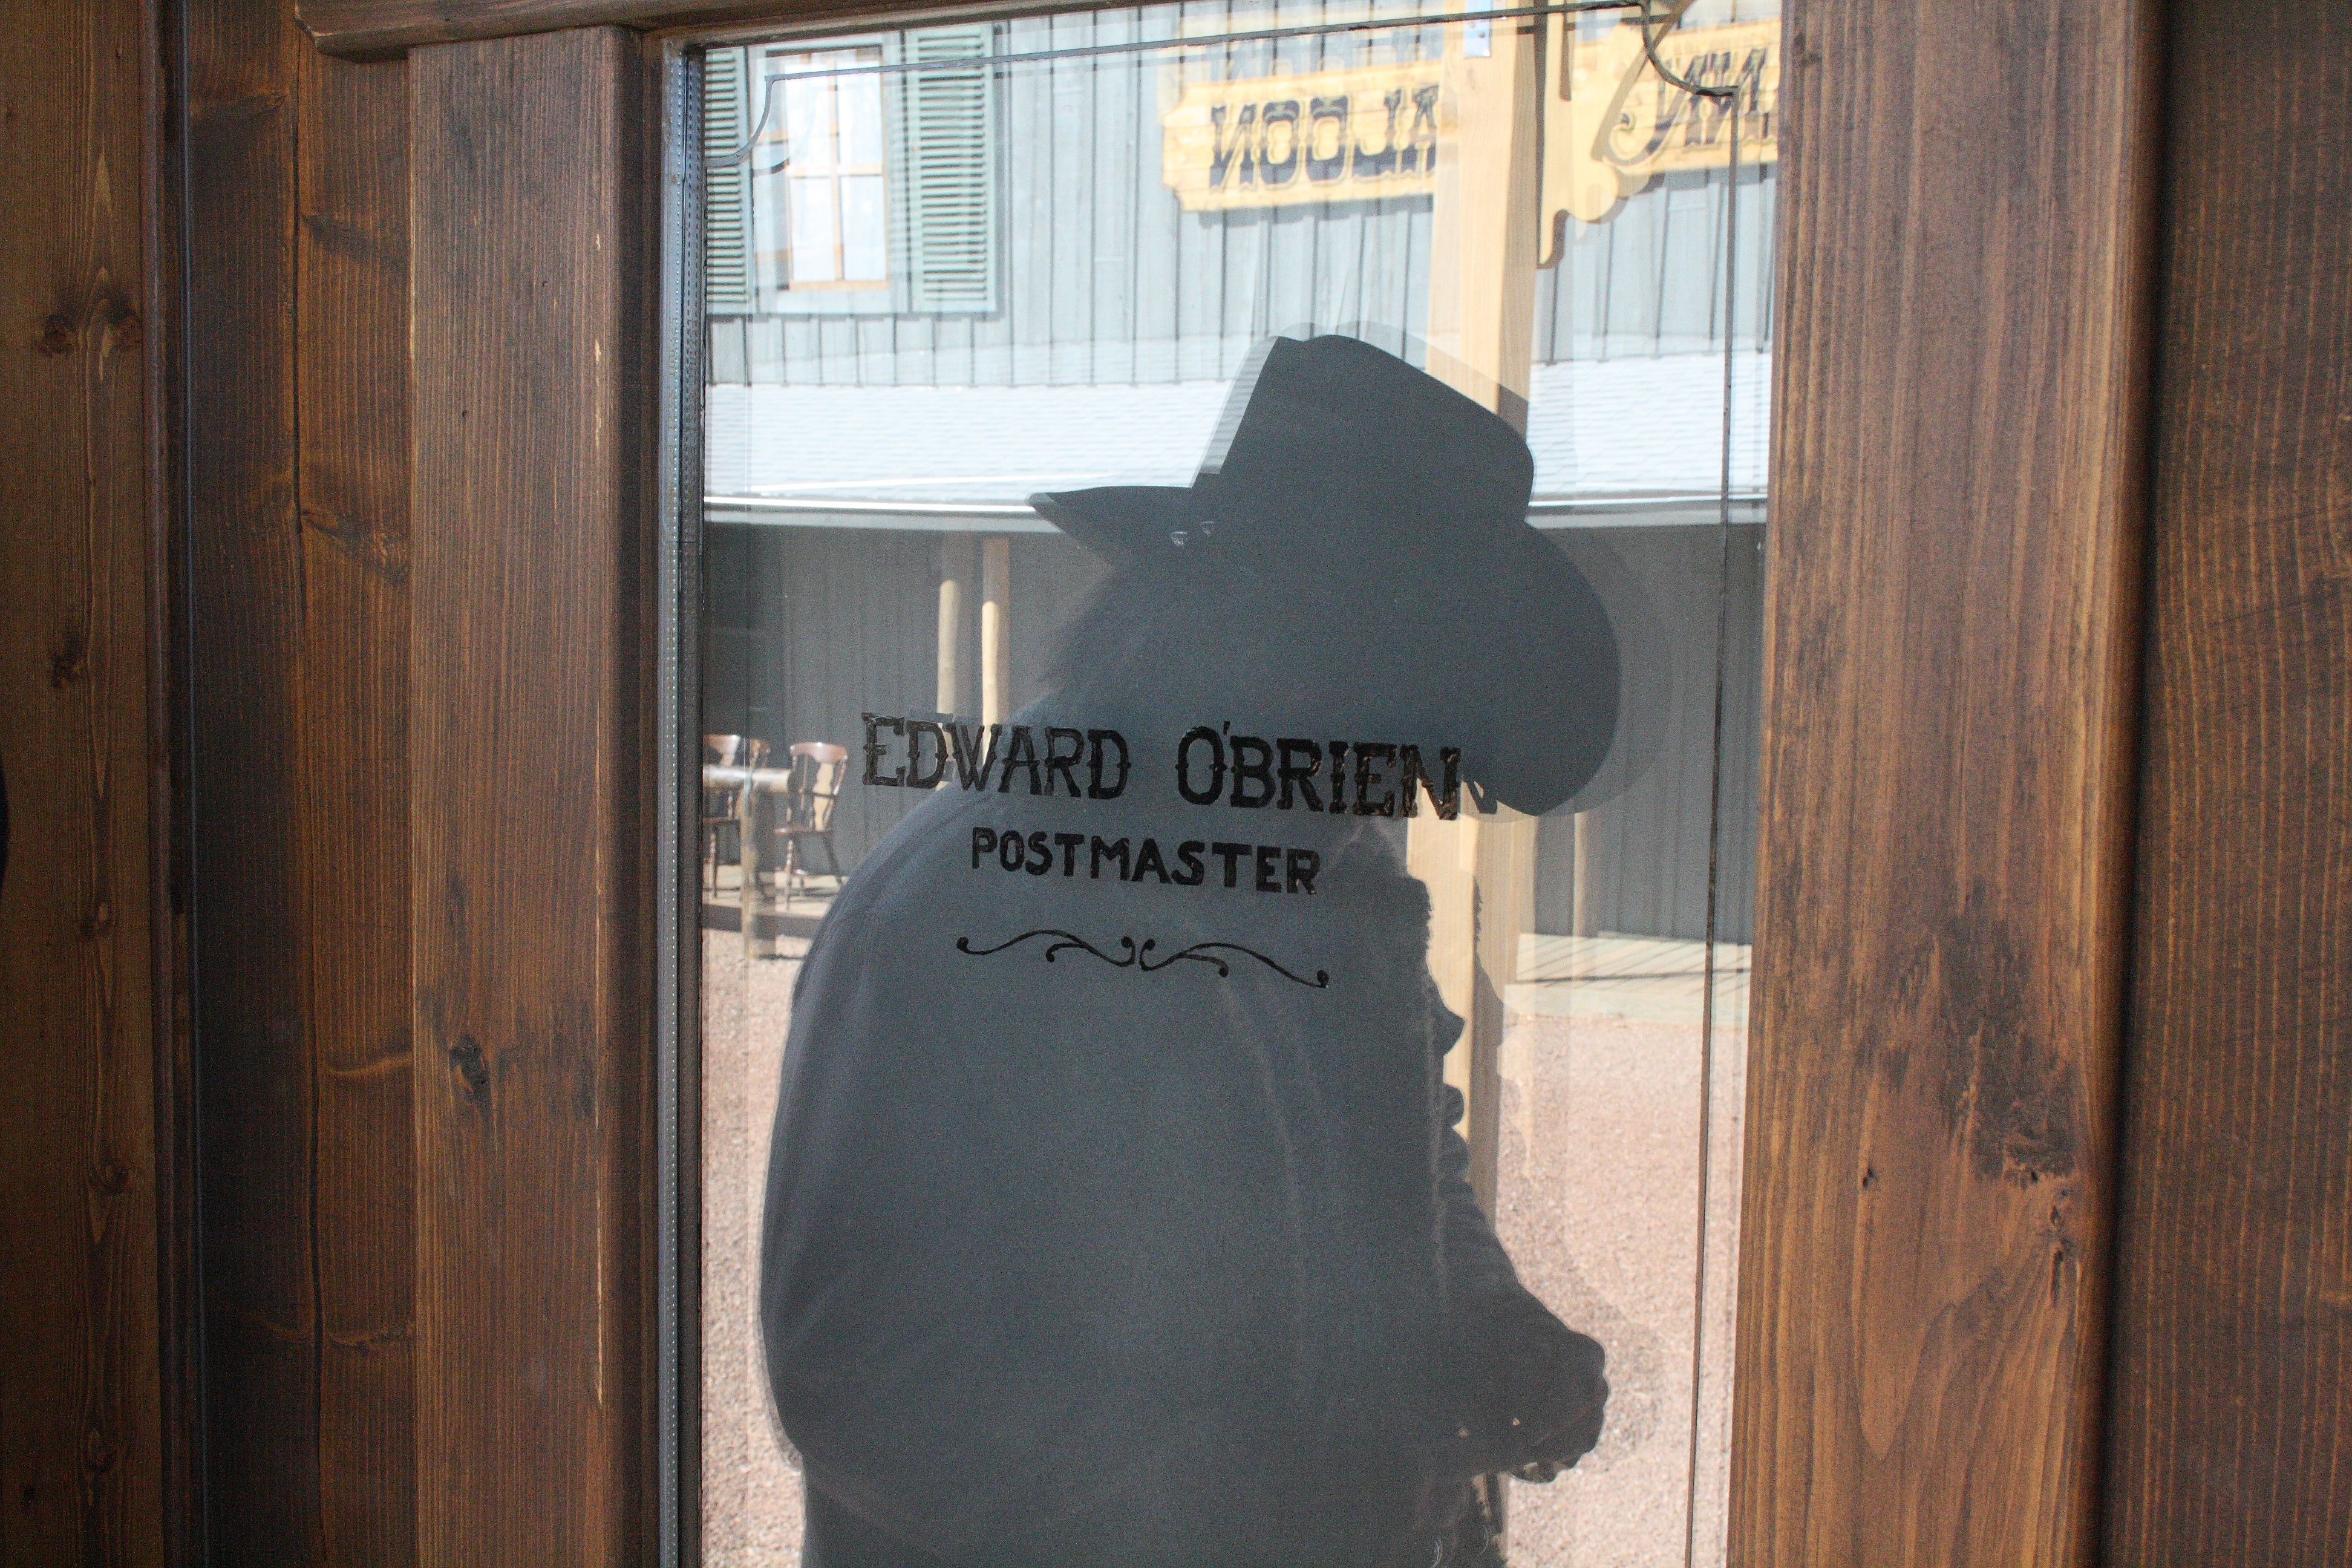
wood, house, window, home, wall, clothing, black, tombstone, door, interior design, arizona, art, cowboy, photograph, apache spirit ranch